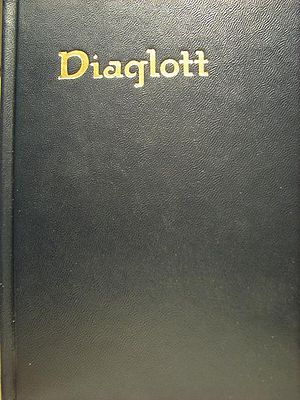
Benjamin Wilson (teolog) / Lære
The Emphatic Diaglott – oversættelsen af Benjamin Wilson
Benjamin Wilson var en kristen forkynder, bibellærer og bibeloversætter. Han var en af stifterne af en adventistisk bevægelse ved navnet „Church of God of the Abrahamic Faith” og oversætter af Emphatic Diaglott-bibeloversættelsen som han oversatte mellem 1856 og 1864.